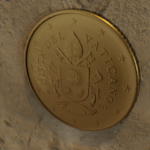
Coin value: 50cents
Country: va
Edition: 2017